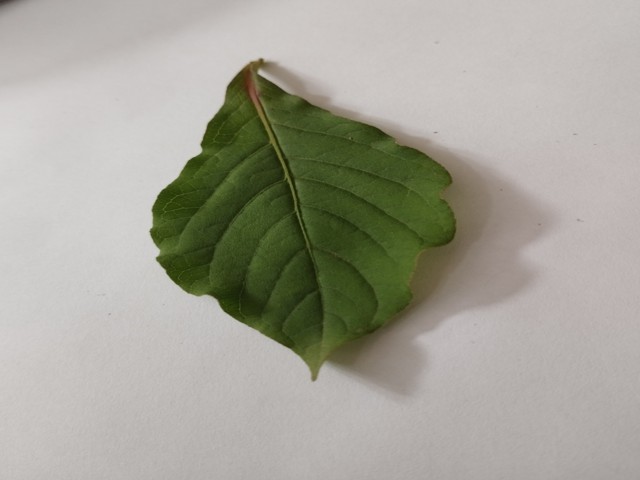
Plant: apang